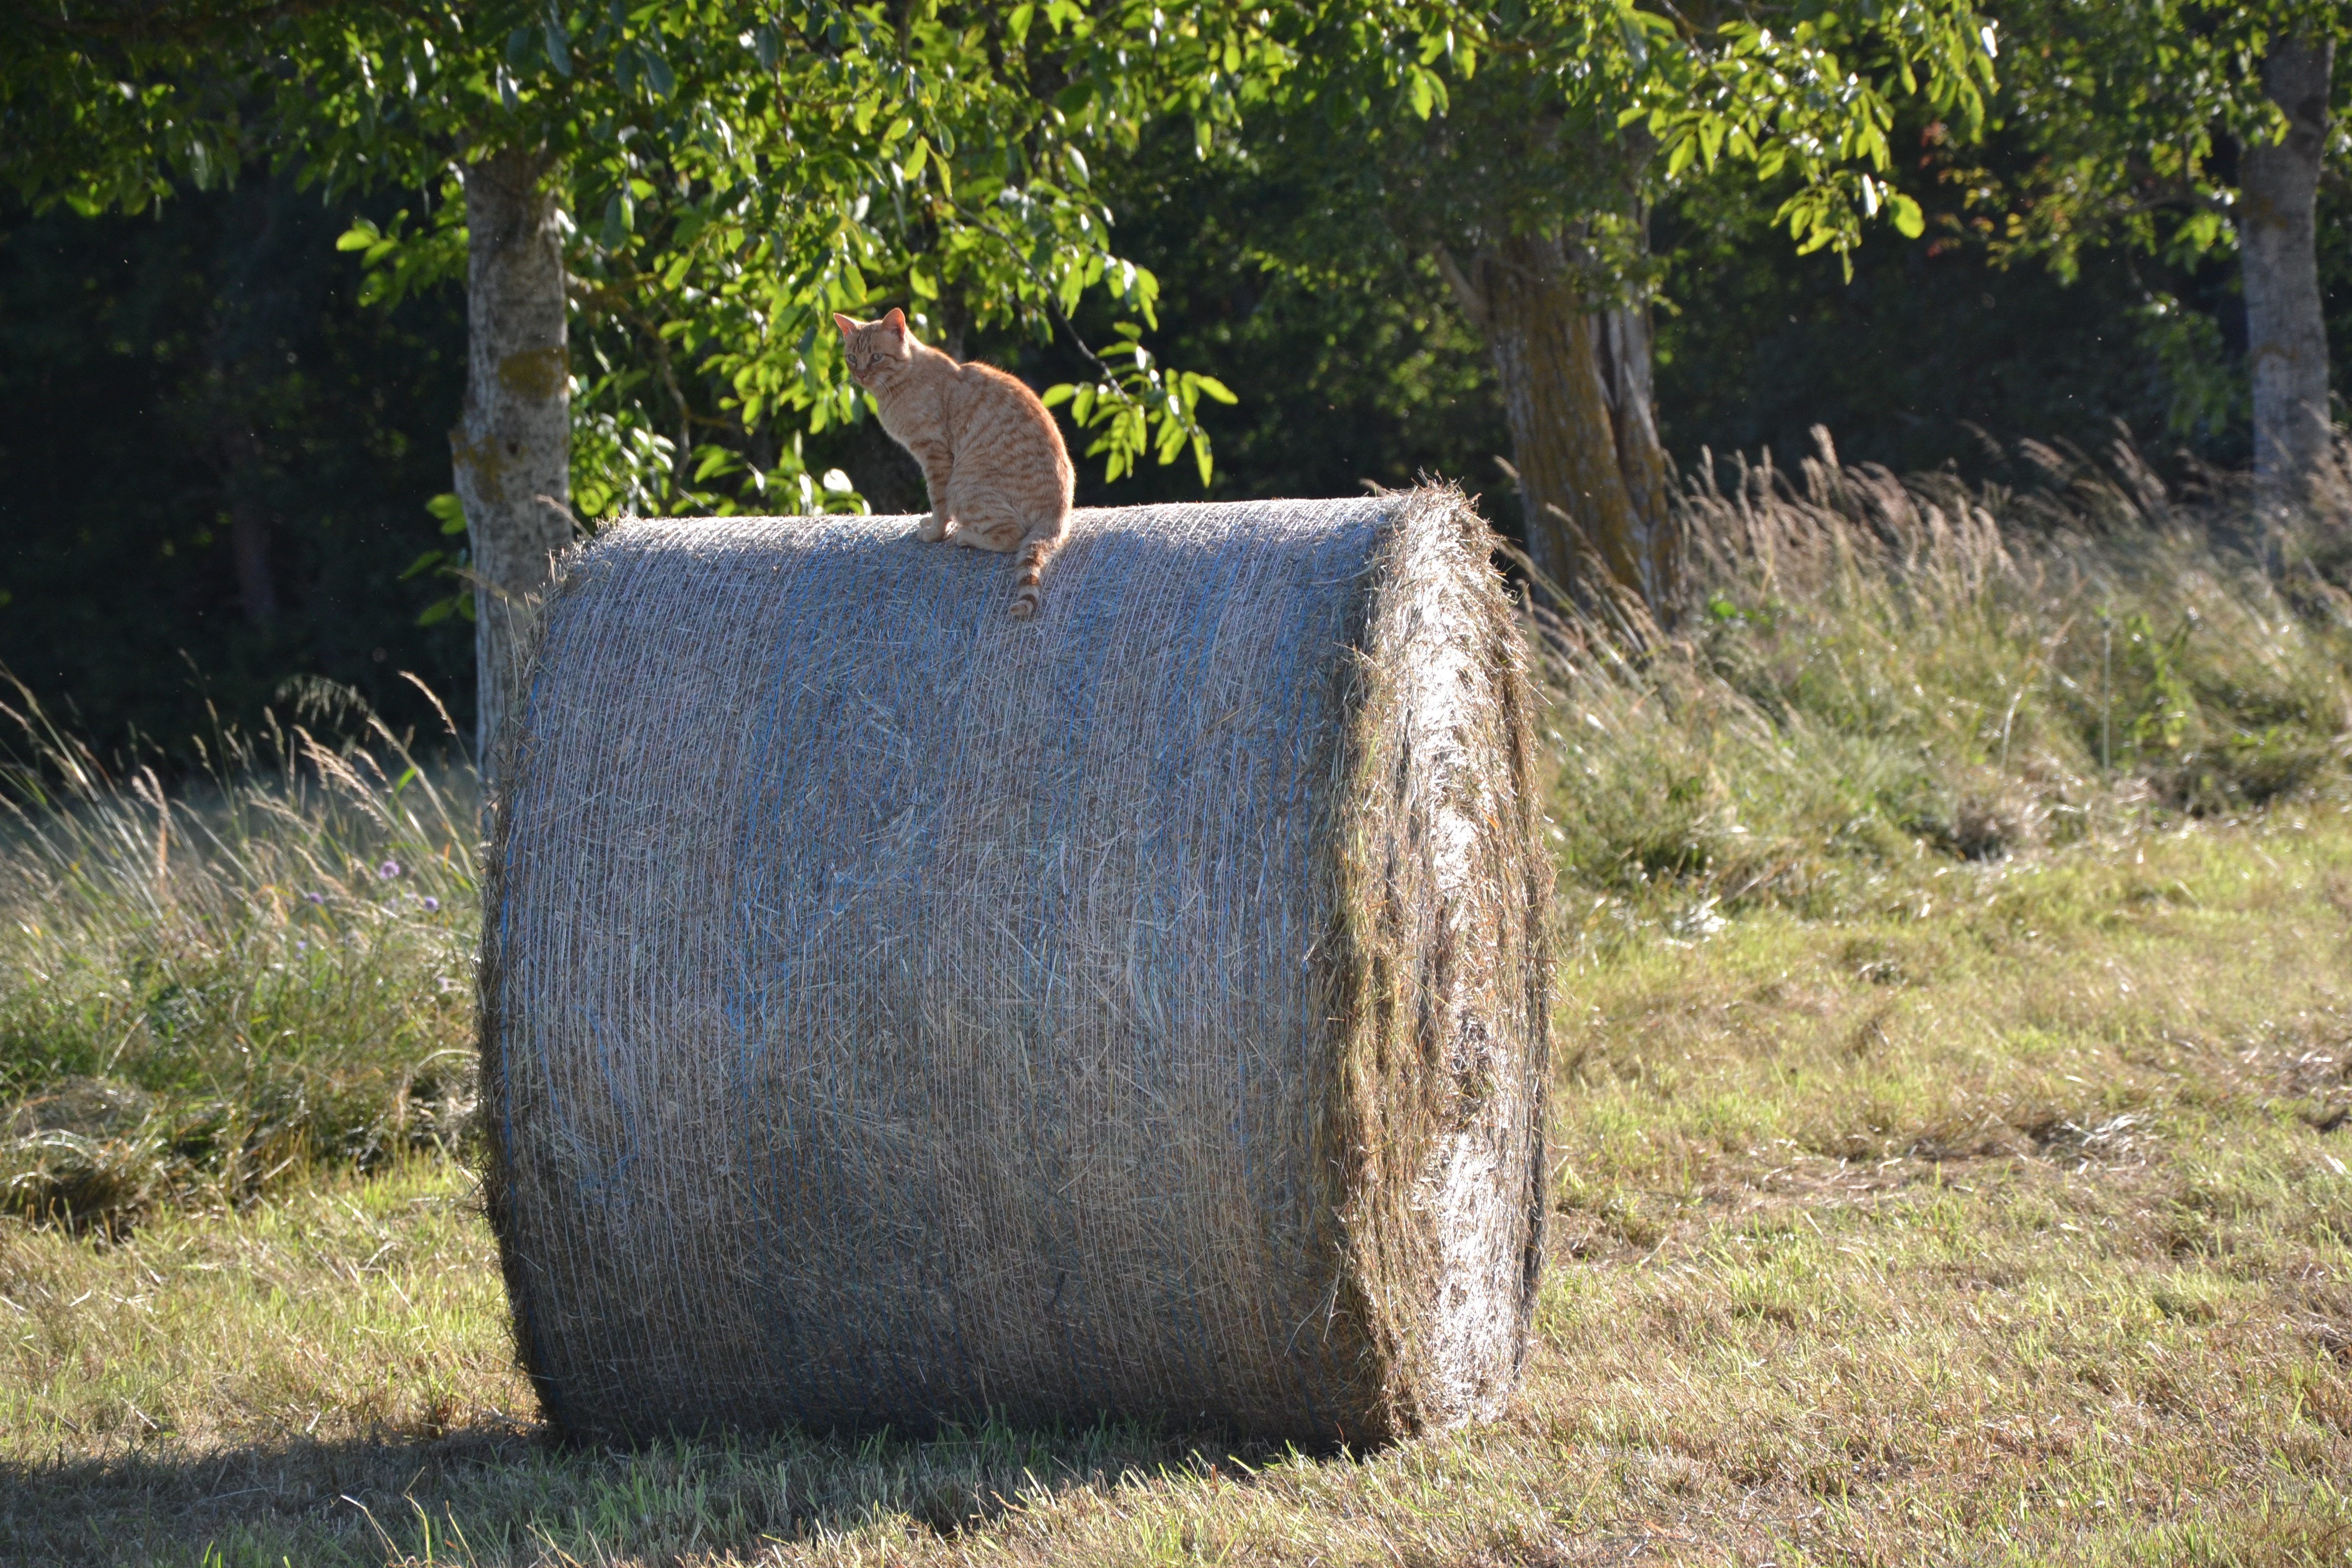
tree, grass, outdoor, hay, lawn, cute, pet, cat, man made object, re fur